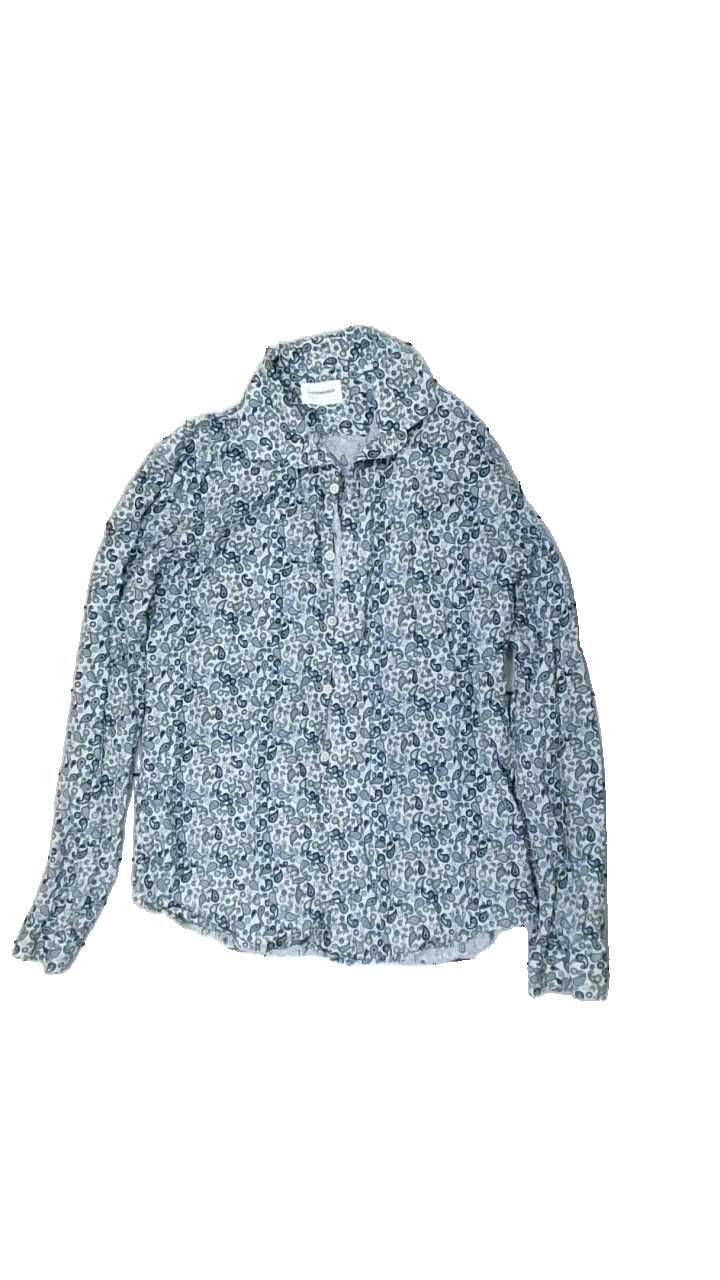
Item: Shirt (Men)
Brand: J.lindeberg
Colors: Blue, White, Green, Multicolor
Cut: Regular
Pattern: Other
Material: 100% cotton
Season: All
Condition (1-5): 4
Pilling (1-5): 4
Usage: Reuse
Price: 50-100